Nevada National Guard

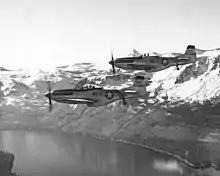
The Nevada Air Guard was created in 1948 when the 192nd Fighter Squadron received federal recognition flying P-51 Mustang aircraft.

As the Iron Curtain fell across Eastern Europe with the beginning of the Cold War, and a hot war occurred in Korea (1950–53), major federal funds poured into the state for the reorganization of the Nevada National Guard. In 1948, the Nevada Army Guard reorganized with the 421st Anti-Aircraft Artillery Battalion. With the creation of the U.S. Air Force in 1947, Nevada received an Air National Guard unit with the 192nd Fighter Squadron, established in 1948. The 192nd operated out of the old Army Air Base north of Reno in present-day Stead. In 1951, the 192nd entered a 21-month deployment flying P-51 Mustang aircraft in the Korean War. During the war, the Nevada Air Guard suffered its only combat fatality in its history: Lt. Frank Salazar. After the war, the Nevada Air Guard entered a lease agreement with the city of Reno for land south of the airport, at Hubbard Field, present-day Reno-Tahoe International Airport. The 152nd Airlift Wing remains there today. In the 1950s, the Nevada Air Guard received massive sums of federal support, along with the Nevada Army Guard, for base improvements and the construction of armories. This was also true for other western states, especially California, as the federal government with its burgeoning defense establishments during the Cold War emerged as a major economic multiplier in the growth of the American West during the 20th century.